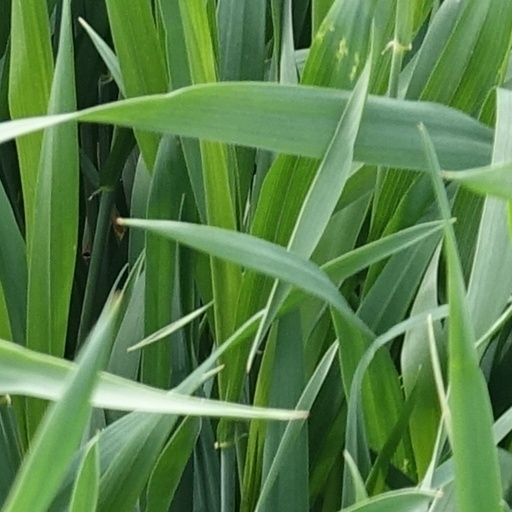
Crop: wheat